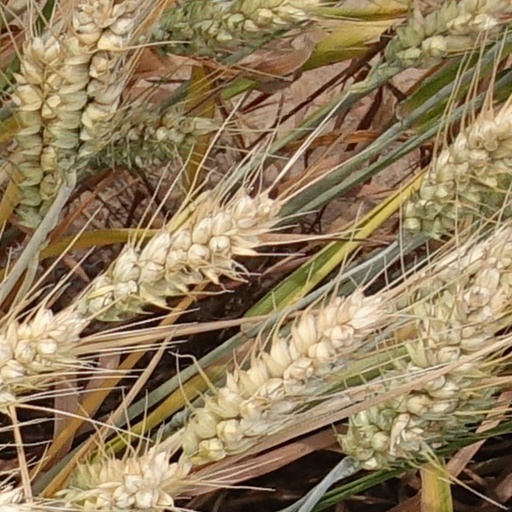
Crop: wheat